Gilbert du Motier, Marquis de Lafayette

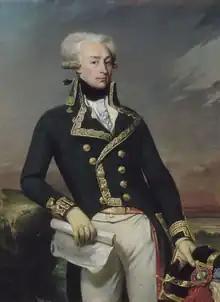
Lafayette as a lieutenant general in 1791, by Joseph-Désiré Court (1834)

Marie-Joseph Paul Yves Roch Gilbert du Motier de La Fayette, Marquis de La Fayette (6 September 1757 – 20 May 1834), known in the United States as Lafayette, was a French military officer and politician who volunteered to join the Continental Army, led by General George Washington, in the American Revolutionary War. Lafayette commanded Continental Army troops in the decisive siege of Yorktown in 1781, the Revolutionary War's final major battle, which secured American independence. After returning to France, Lafayette became a key figure in the French Revolution of 1789 and the July Revolution of 1830 and continues to be celebrated as a hero in both France and the United States.